Dean and Shelton

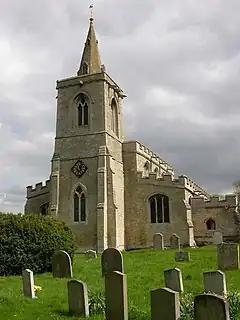

The two parishes of Dean and Shelton were combined on 1 April 1934. Until 1974 the parish formed part of Bedford Rural District. In 2011 it had a population of 418.